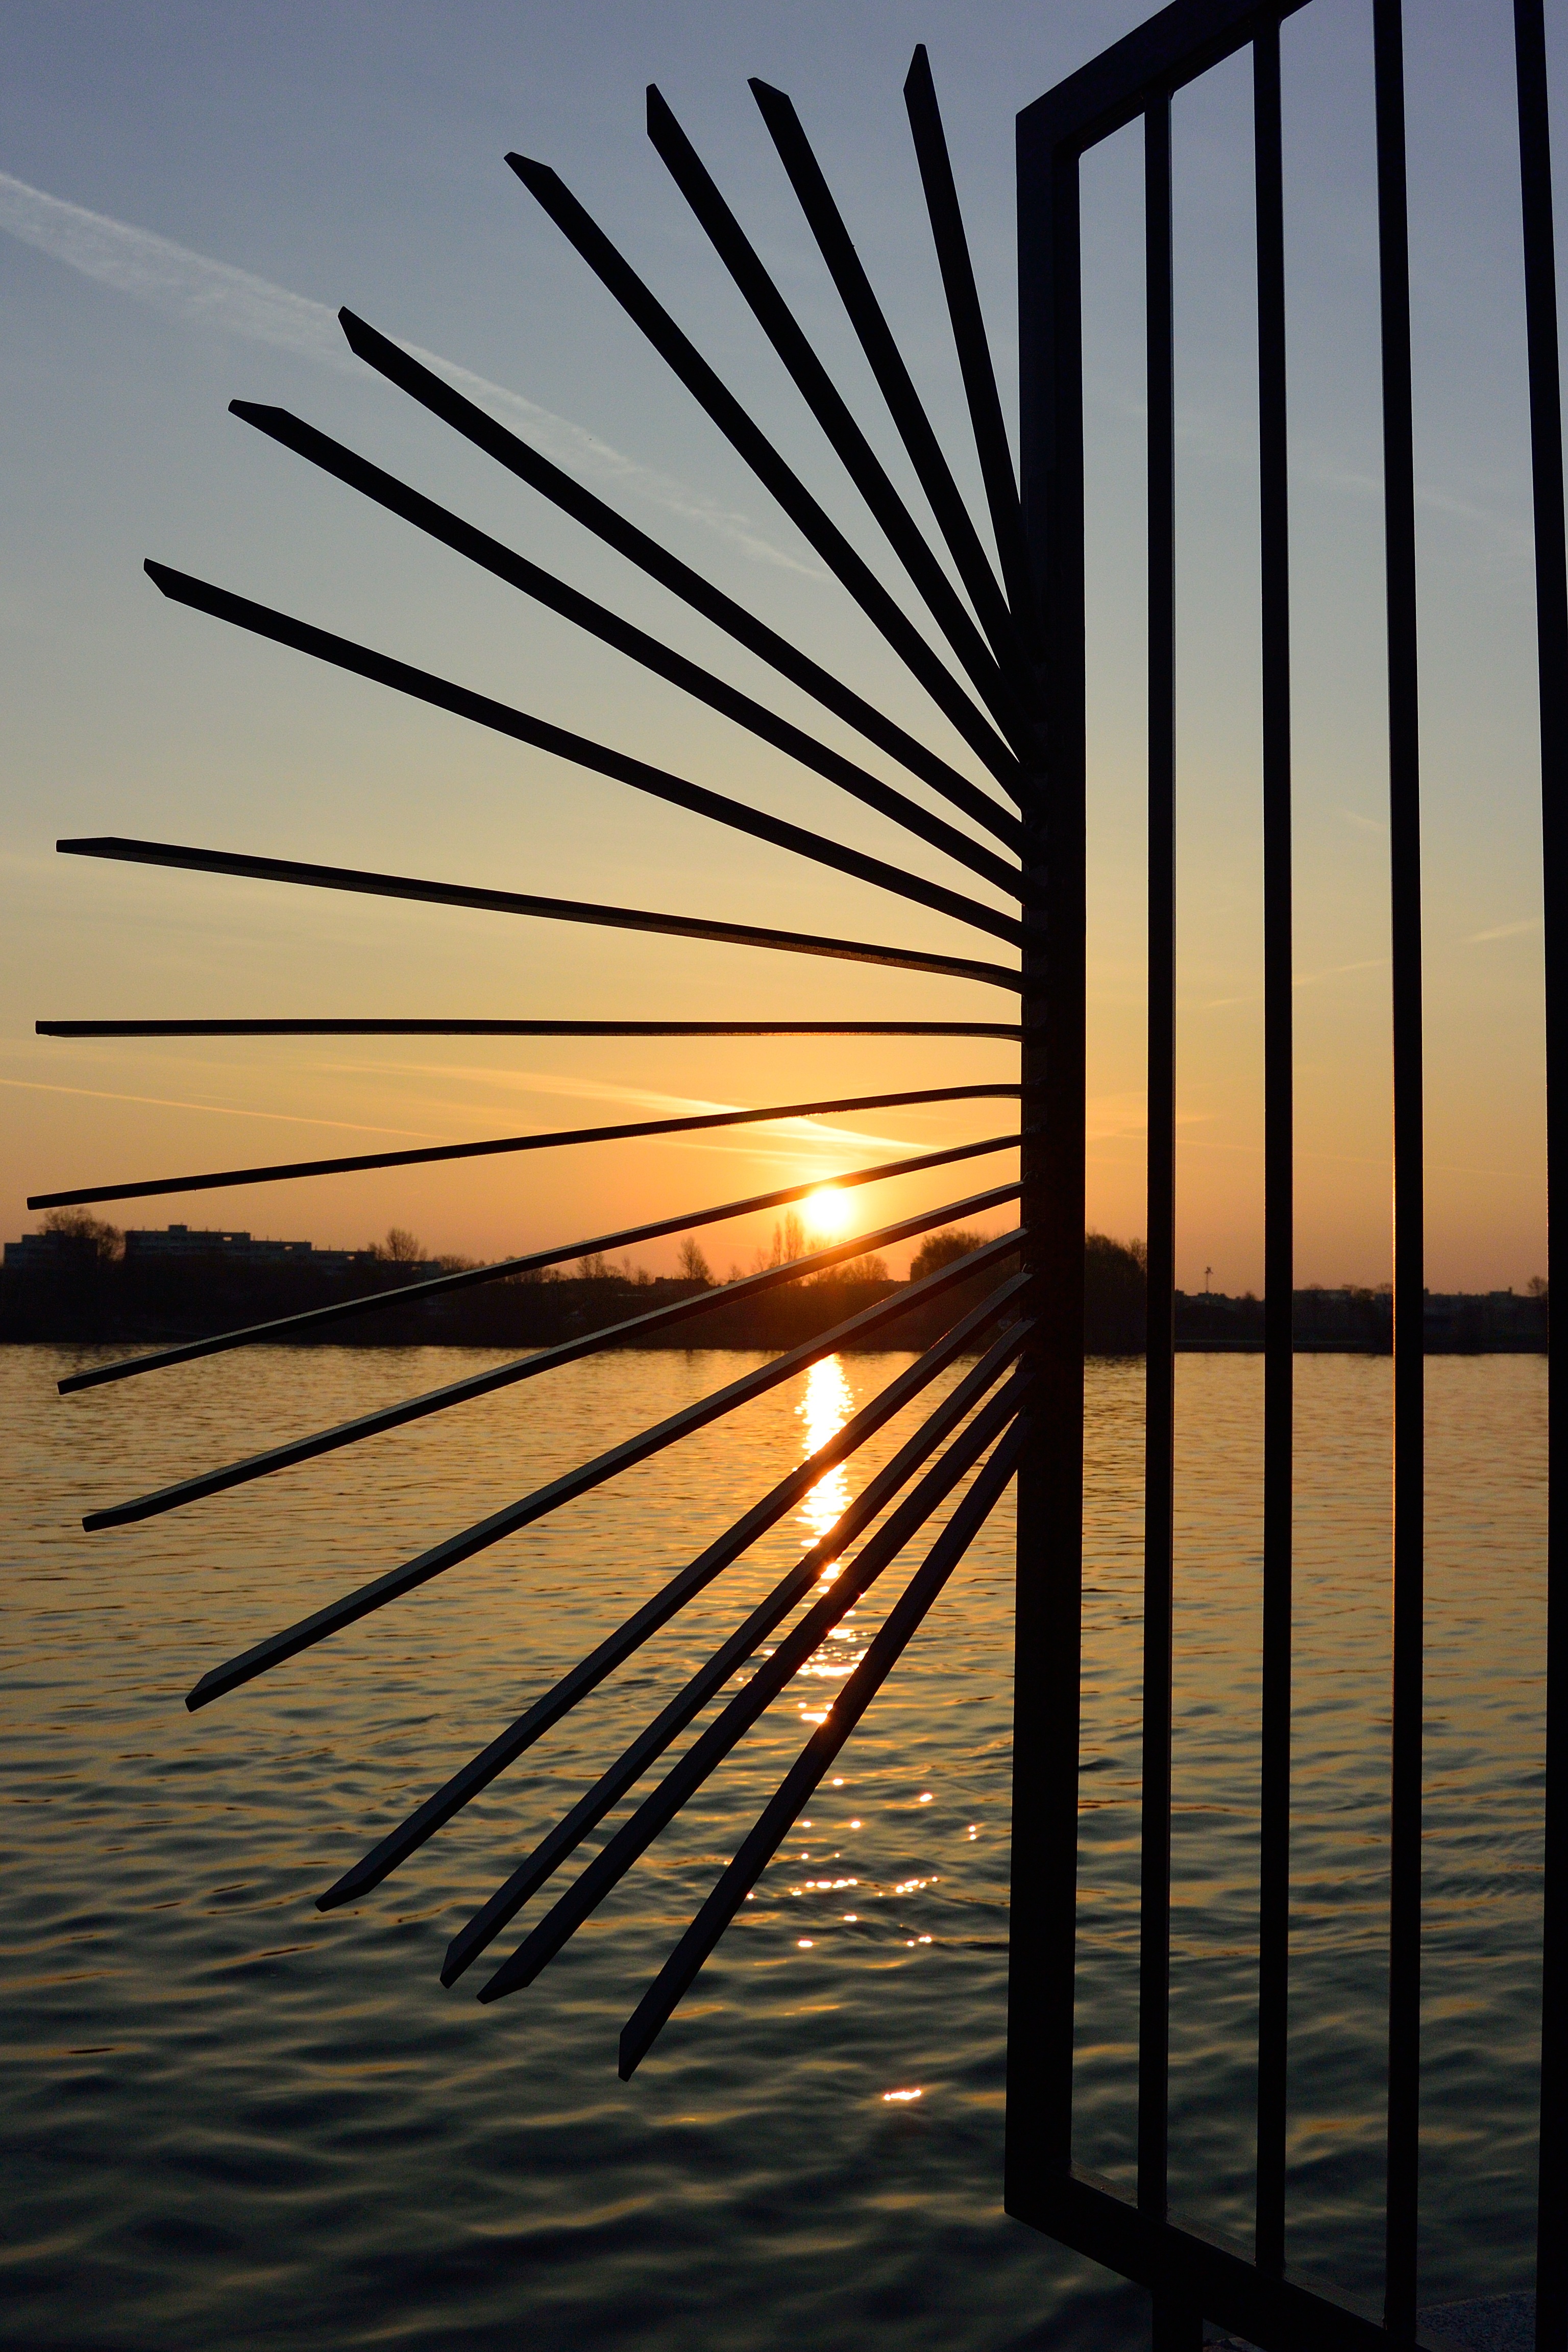
sea, ocean, horizon, light, architecture, sunrise, sunset, sunlight, morning, dawn, dusk, evening, line, reflection, austria, danube, vienna, symmetry, shape